GlobalDoodle

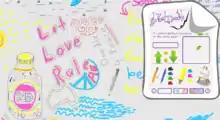
globalDoodle's homepage in 2011

Designed by Helmut Eder and Neil Domselaar, globalDoodle went live in May 2011. It does not require a registration or log-in and allows people to express what they feel. The designs can be locked or left open to allow others to contribute. Each design has a unique code so it can easily be found and shared. Inspiration for globalDoodle came from the thought of "getting everyone on the same page" and allowing artistic expression (and scribbles as well) to be shared with the world.